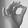
ASL letter: F